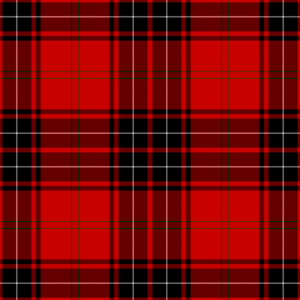
La société traditionnelle écossaise fonctionne sur le mode du clan. L'appartenance à un clan se signale par le nom patronymique et les couleurs particulières du tartan, c'est-à-dire le motif que l'on retrouve sur le kilt. Cependant, cette méthode d'identification est relativement récente et remonterait au XVIIIᵉ siècle.